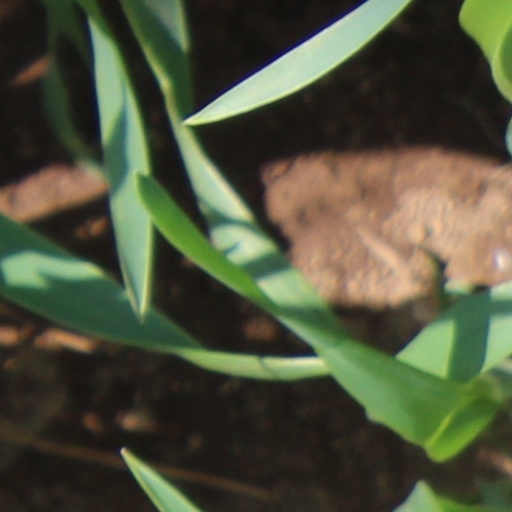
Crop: wheat